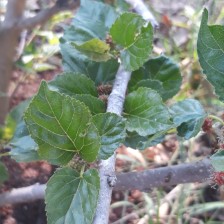
Variety: ChiangMai60